Philippine peso

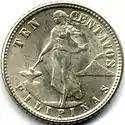
ten-centavo coin issued 1907–1945.

The Spanish dollar, or silver peso (worth eight reales), was first introduced by the Magellan expedition of 1521 and brought in large quantities after the 1565 conquest of the Philippines by Miguel López de Legazpi. The local salapi continued under Spanish rule as a toston or half-peso coin. Additionally, Spanish gold onzas or eight-escudo coins were also introduced with identical weight to the Spanish dollar but valued at 16 silver pesos.